Bennett Family House

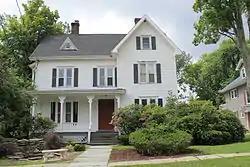
Bennett Family House, Monticello, NY June 2013

Bennett Family House is a historic home located at Monticello in Sullivan County, New York. It was built in 1880 is a -story, wood-frame, L-shaped dwelling with a long one-story rear wing. The main block is three bays wide and two bays deep on a dressed-stone foundation and topped by a gable roof. It features an ornate period interior.